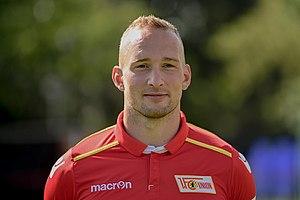
Toni Leistner, né le 19 août 1990 à Dresde, est un footballeur allemand qui évolue au poste de défenseur à FC Cologne en prêt des Queens Park Rangers.